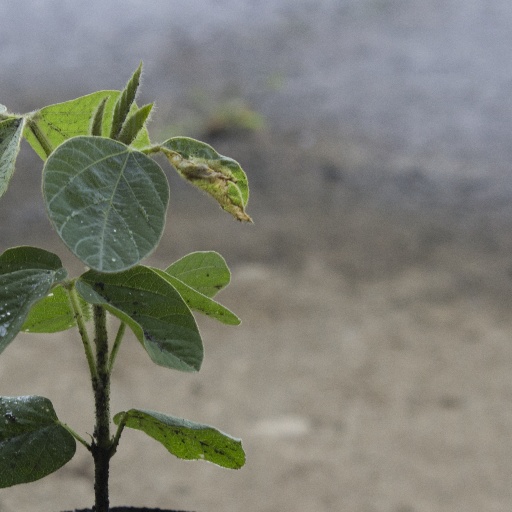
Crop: soybean